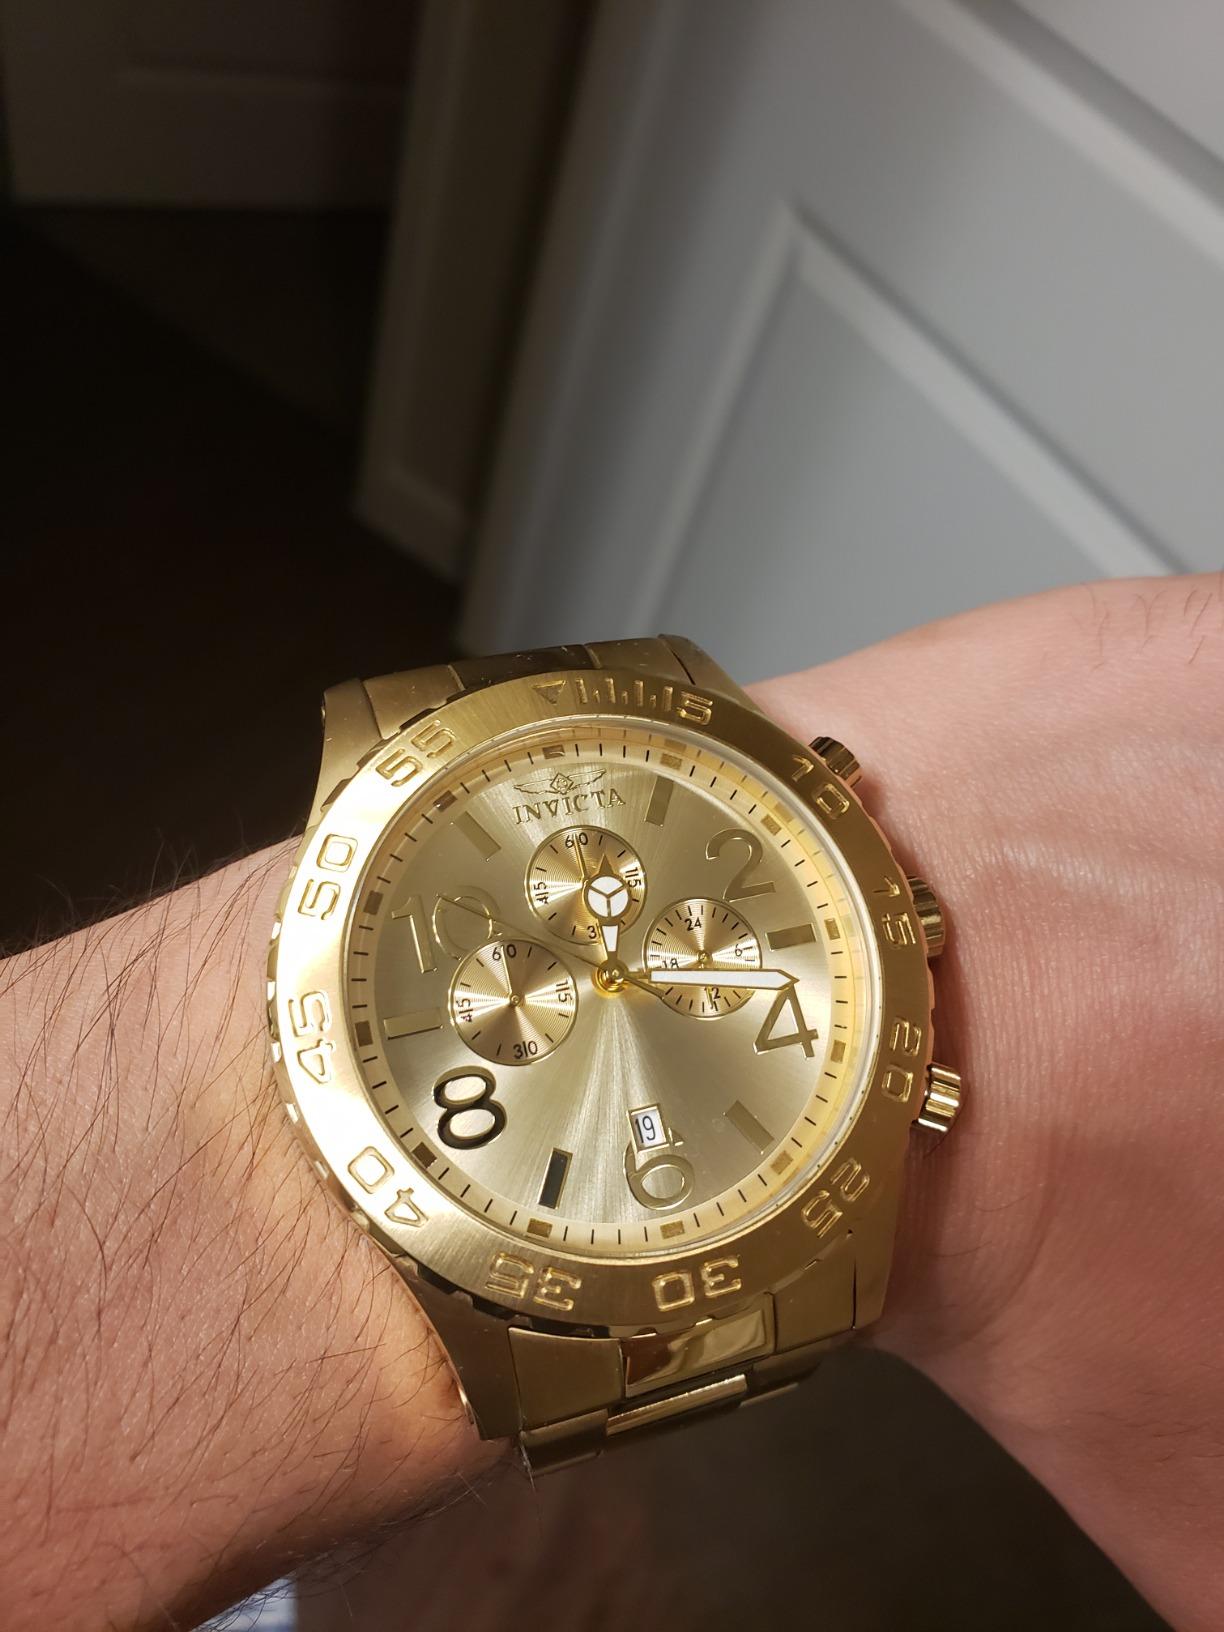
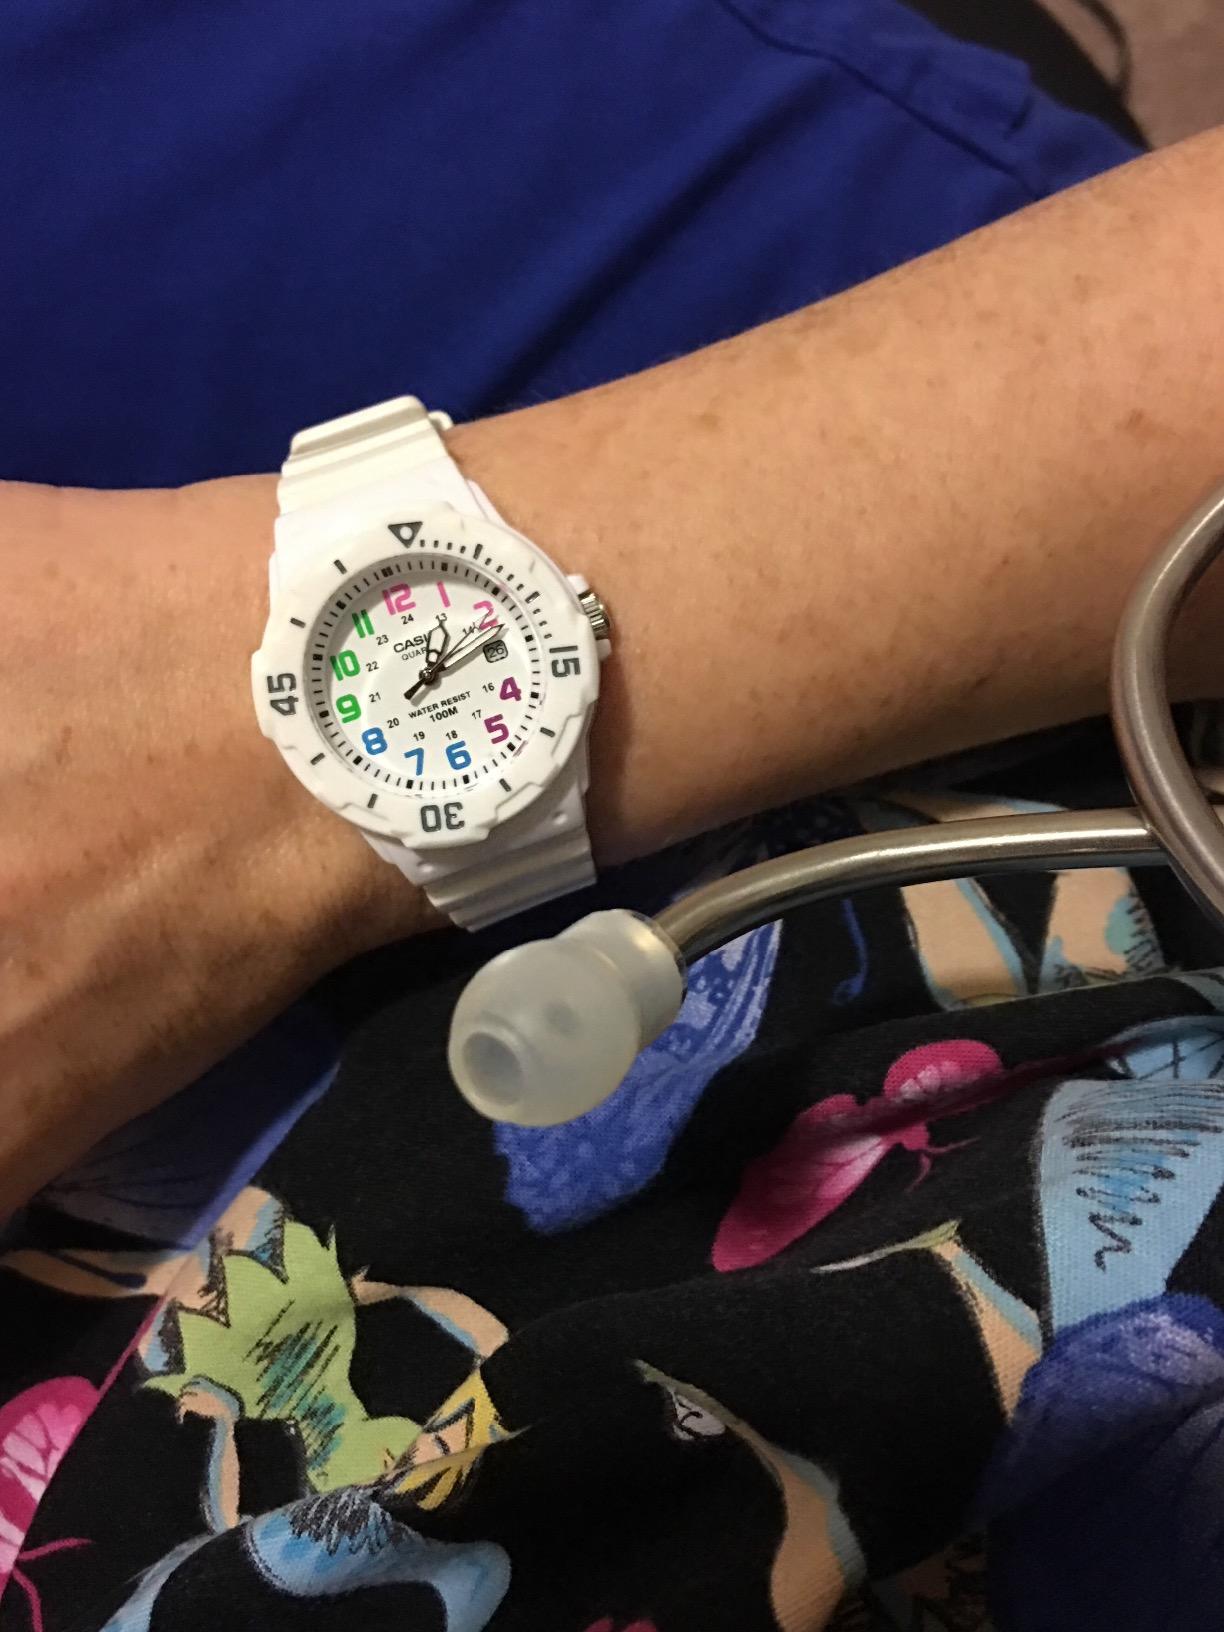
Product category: accessories_watch
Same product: no